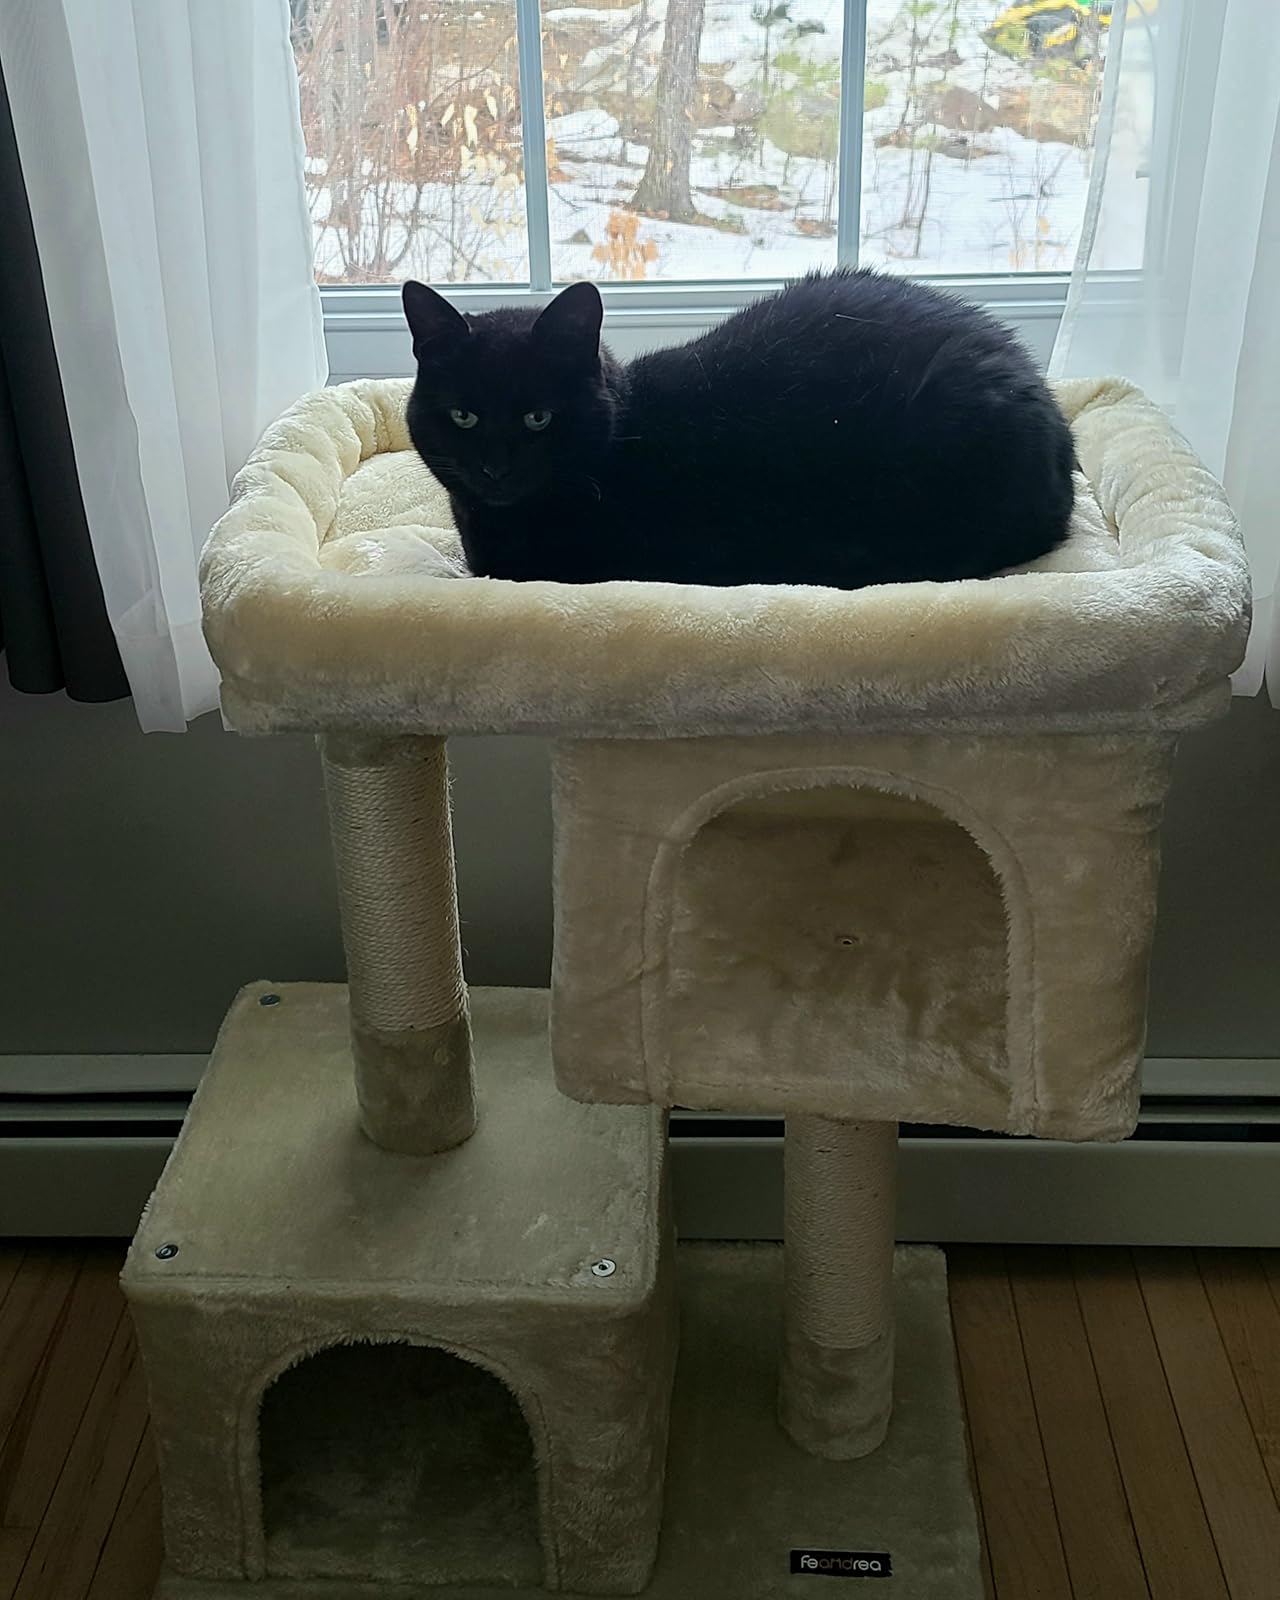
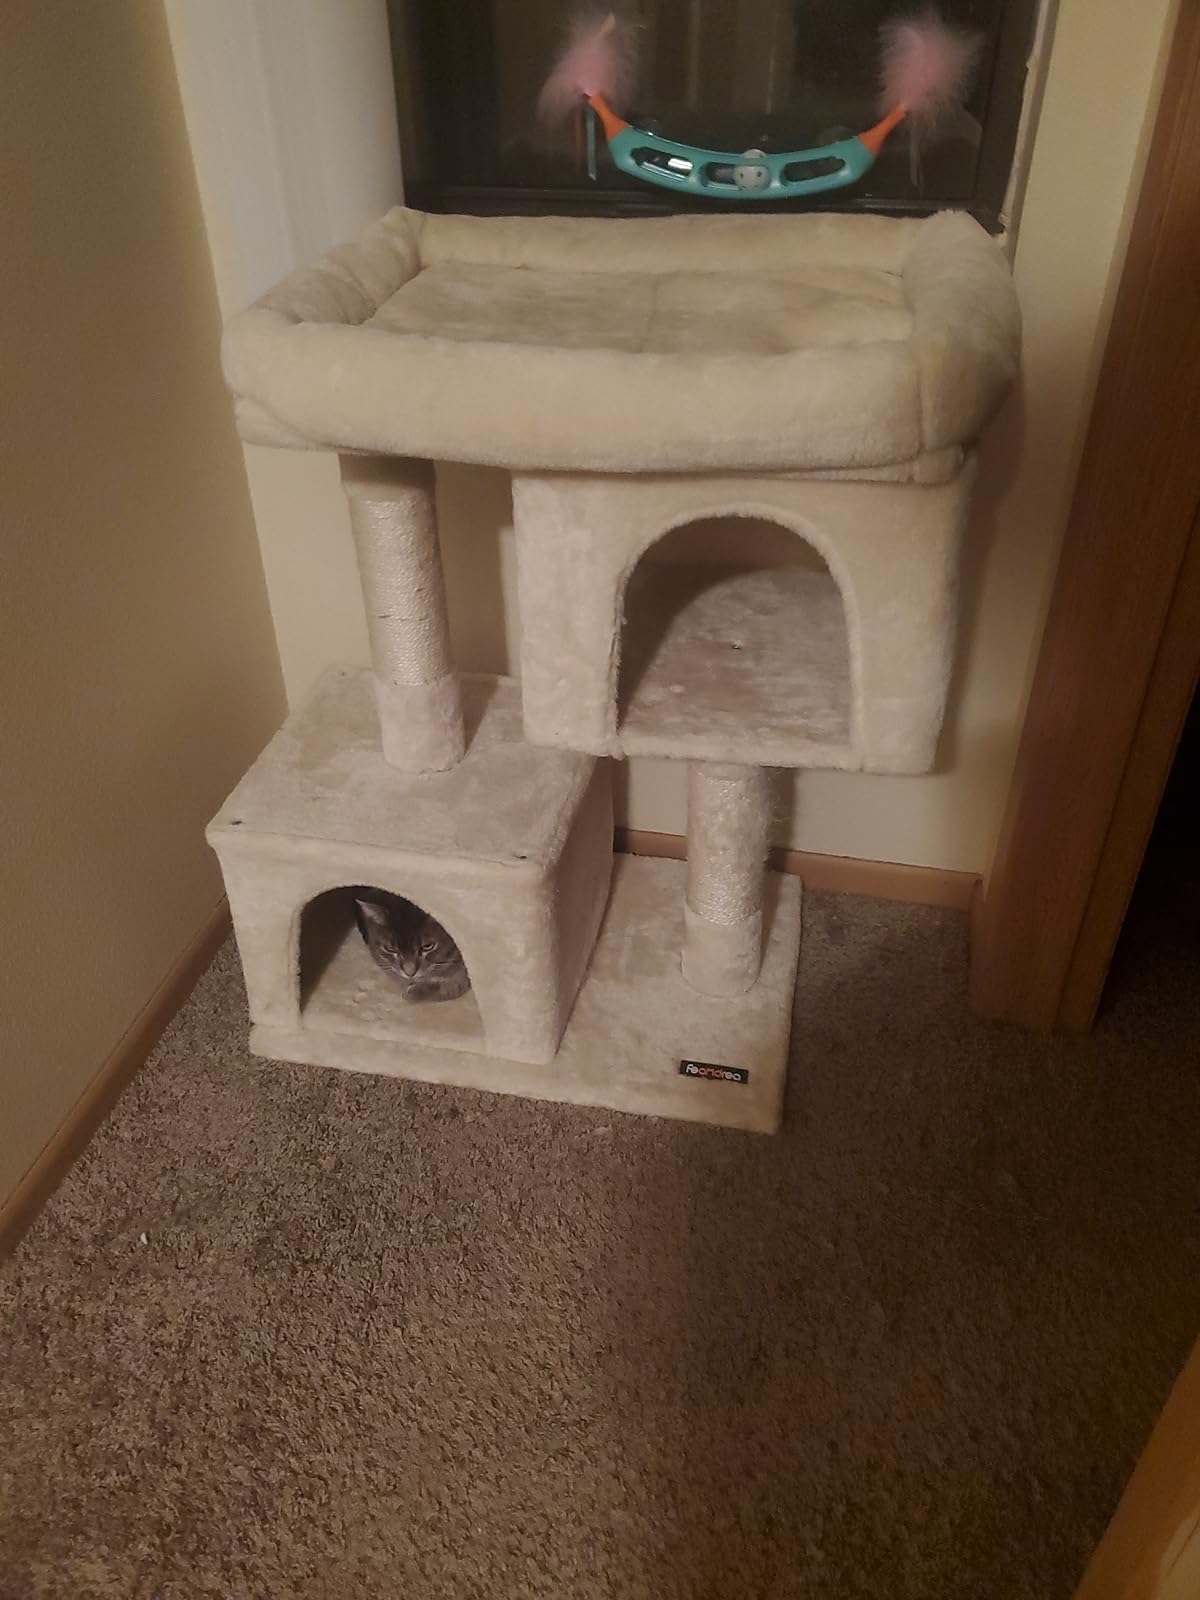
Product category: items_cat tree
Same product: yes